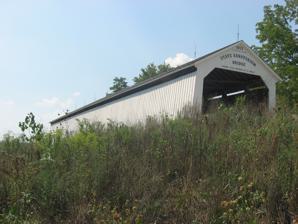
Building: Sanitorium Covered Bridge
Country: United States of America
Year built: 1912
Place in Indiana listed on National Register of Historic Places State Sanitorium Covered Bridge Southern Side and Eastern Portal Coordinates 39°46′52″N 87°8′42″W / 39.78111°N 87.14500°W / 39.78111; -87.14500 Carries C.R. 100N Crosses Little Raccoon Creek Locale Parke , Indiana , United States Official name State Sanitorium Covered Bridge Named for The State Sanitorium Maintained by Parke County NBI Number 6100240 Characteristics Design National Register of Historic Places Total length 170 ft (52 m)154ft +8ft overhangs on each end Width 16 ft (4.9 m) Height 12.5 ft (3.8 m) History Constructed by Britton, J.A. Built 1913 Rebuilt 2008 U.S. National Register of Historic Places MPS Parke County Covered Bridges TR NRHP reference No. 78000412 Added to NRHP Dec 22, 1978 Location The Sanitorium Covered Bridge is a bridged located east of Rockville, Indiana . The single-span Burr Arch covered bridge structure was built by Joseph A. Britton in 1913. It was added to the National Register of Historic Places in 1978. History On March 8, 1907 the 65th Indiana General Assembly approved funding to establish and fund a State Tuberculosis Hospital or Sanitorium. By 1908 the State had appropriated land east of Rockville for the use of the State Tuberculosis Hospital. The Sanitorium was soon up and running in 1910. Originally built on the property of the State Sanitorium, located a mile or so downstream ( 39°45′57.6″N 87°9′40.7″W / 39.766000°N 87.161306°W / 39.766000; -87.161306 ) from its current site, for hauling coal to the Sanitorium. The Sanitorium used coal, mined only a couple of miles away near Nyesville , for both heat and for its powerplant. This coal would have been hauled to Rockville and then east across the Plank Road Bridge to the Sanitorium before the bridge being built. The Plank Road Bridge was washed out in the flood of 1913 and was replaced with the Howard Bridge, also built by Britton the same year. Being on private property after the State sold the Sanitorium the bridge fell into disrepair. On July 30, 2008 the $1.34 million project to move the bridge to the former site of the Adams Covered Bridge was started. The Adams Bridge had been located about a mile upstream and had been built in 1907 by J.P. Van Fossen. In 1969 the bridge was destroyed by a flood where it washed downstream and under the Sanitorium Bridge. During February 3–11, 1970, the Jessup Covered Bridge was moved to replace it. Again in 1989 flood waters would wash this bridge downstream and under the Sanitorium Bridge and over the U.S. 36 bridge. By December 29, 2008 the bridge was open to traffic. See also List of Registered Historic Places in Indiana Parke County Covered Bridges Parke County Covered Bridge Festival References